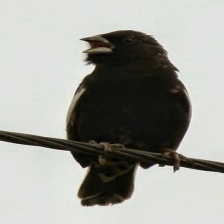
Species: LARK BUNTING
Scientific name: CALAMOSPIZA MELANOCORYS
ImageNet parent category: indigo_bunting